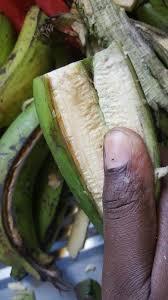
Mkono umeshikilia ndizi ambayo imetolewa maganda sehemu moja,inaonyeesha kuna mtu ambaye anaendelea kutoa hizi ndizi maganda ili aweze kuzipika,na zikandiwe ama zikaweze kuuzwa kwenye kibanda.